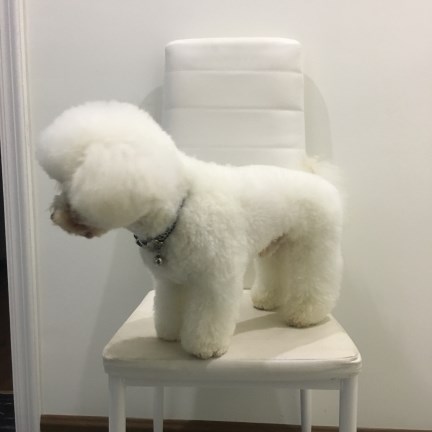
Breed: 3083-n000117-Bichon_Frise